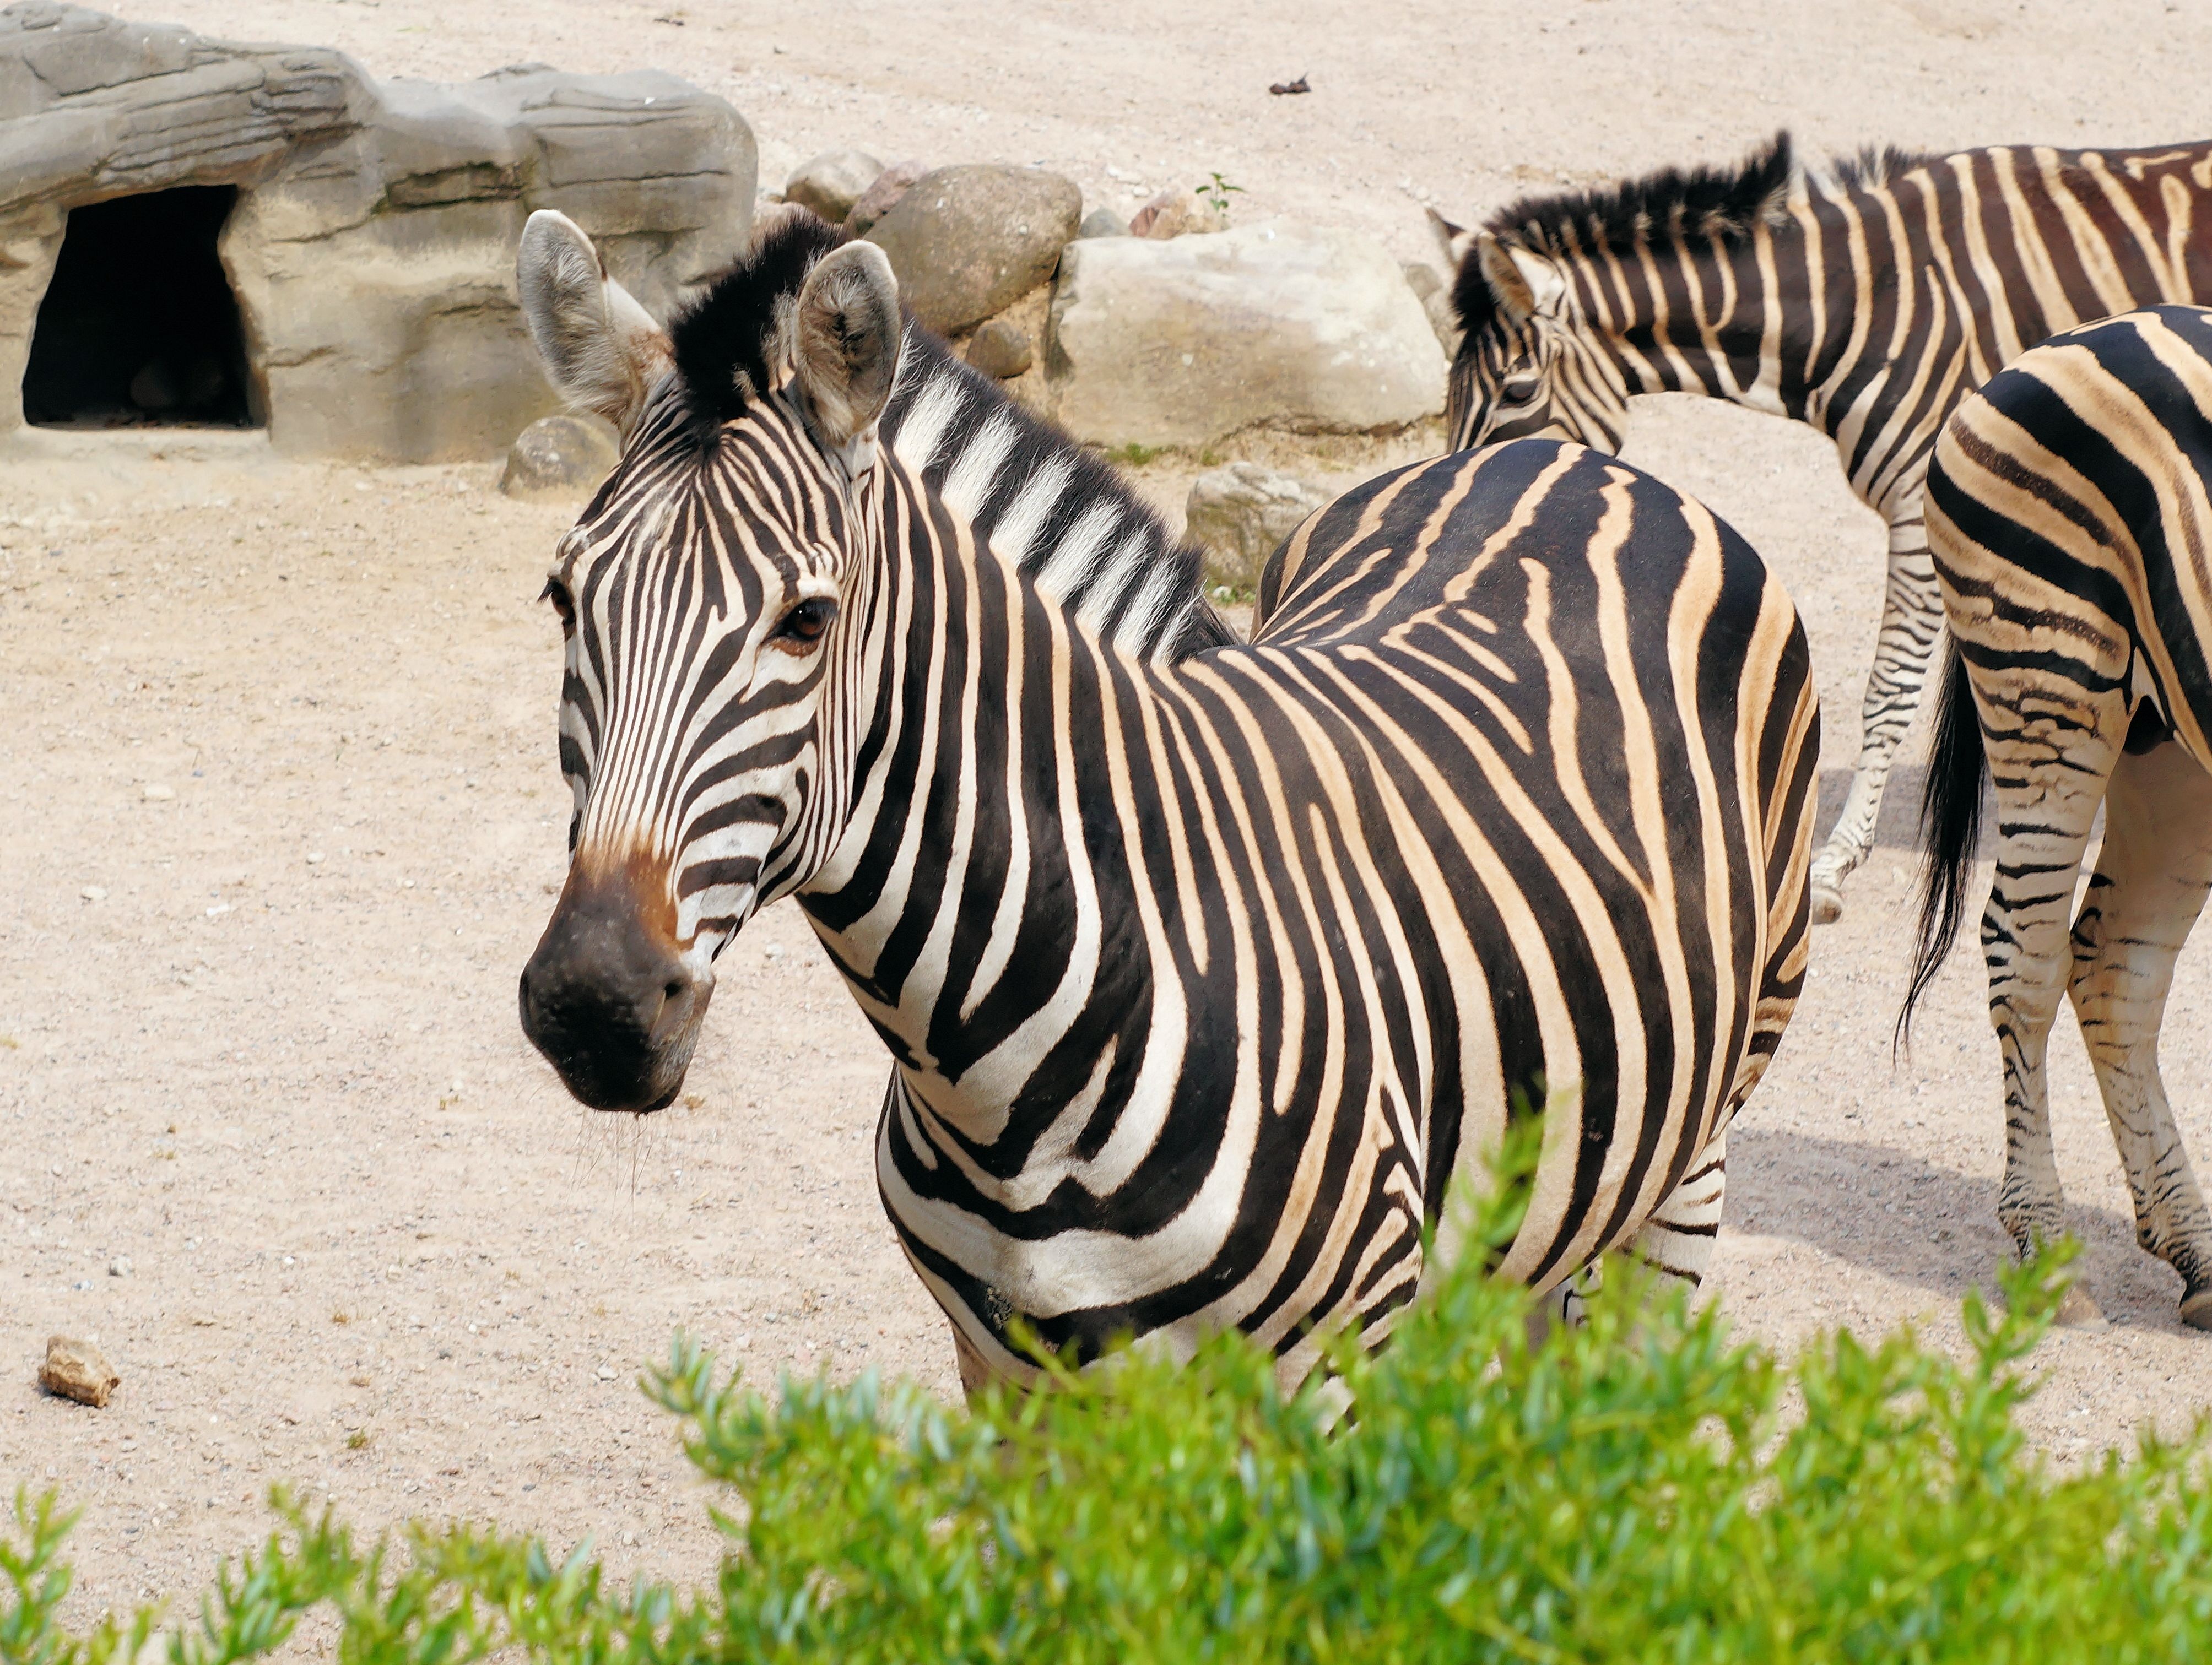
black and white, structure, wildlife, zoo, mammal, fauna, zebra, striped, head, beautiful, side, safari, graceful, perissodactyla, horse like mammal